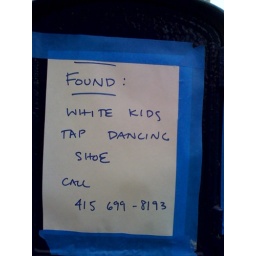
Found this sign by my house